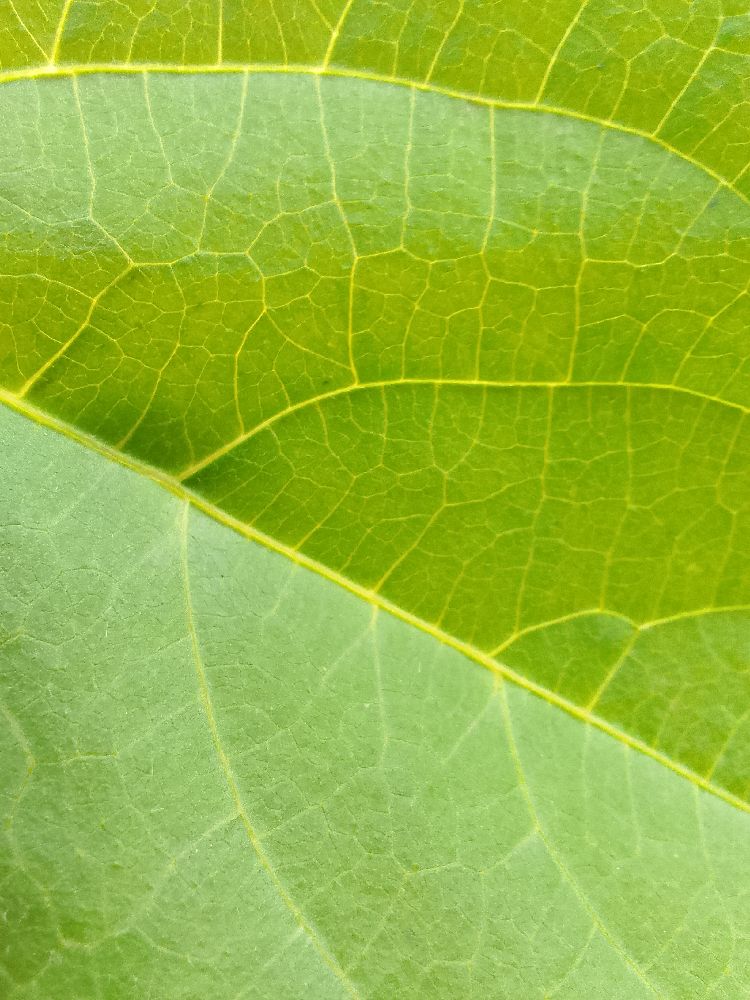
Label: healthy